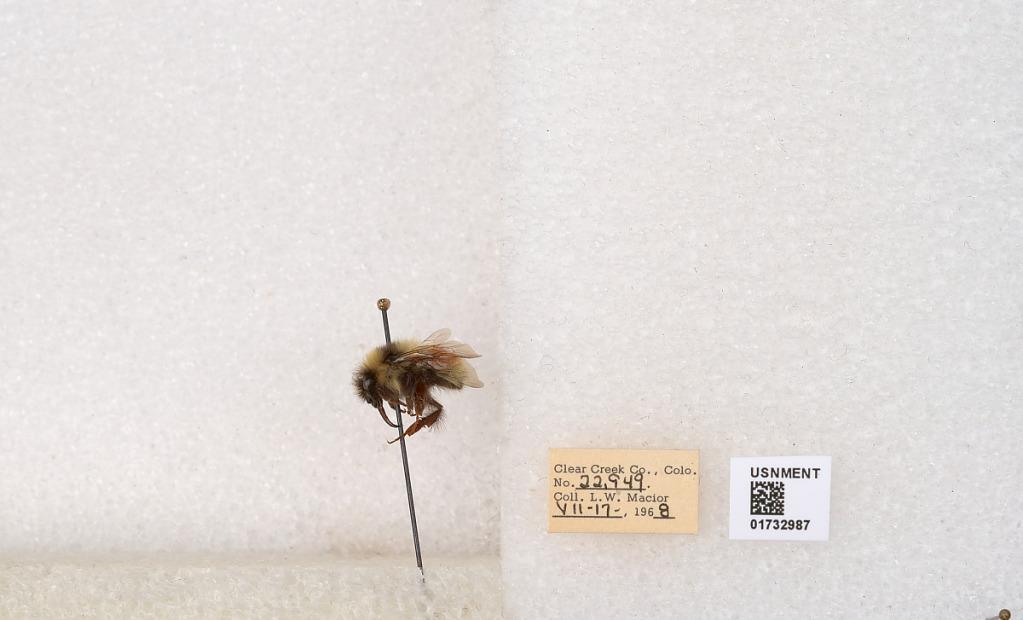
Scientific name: Bombus (Pyrobombus) sylvicola Kirby
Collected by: L. Macior
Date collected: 1968-7-17
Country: United States
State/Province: Colorado
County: Clear Creek
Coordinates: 39.6891, -105.644